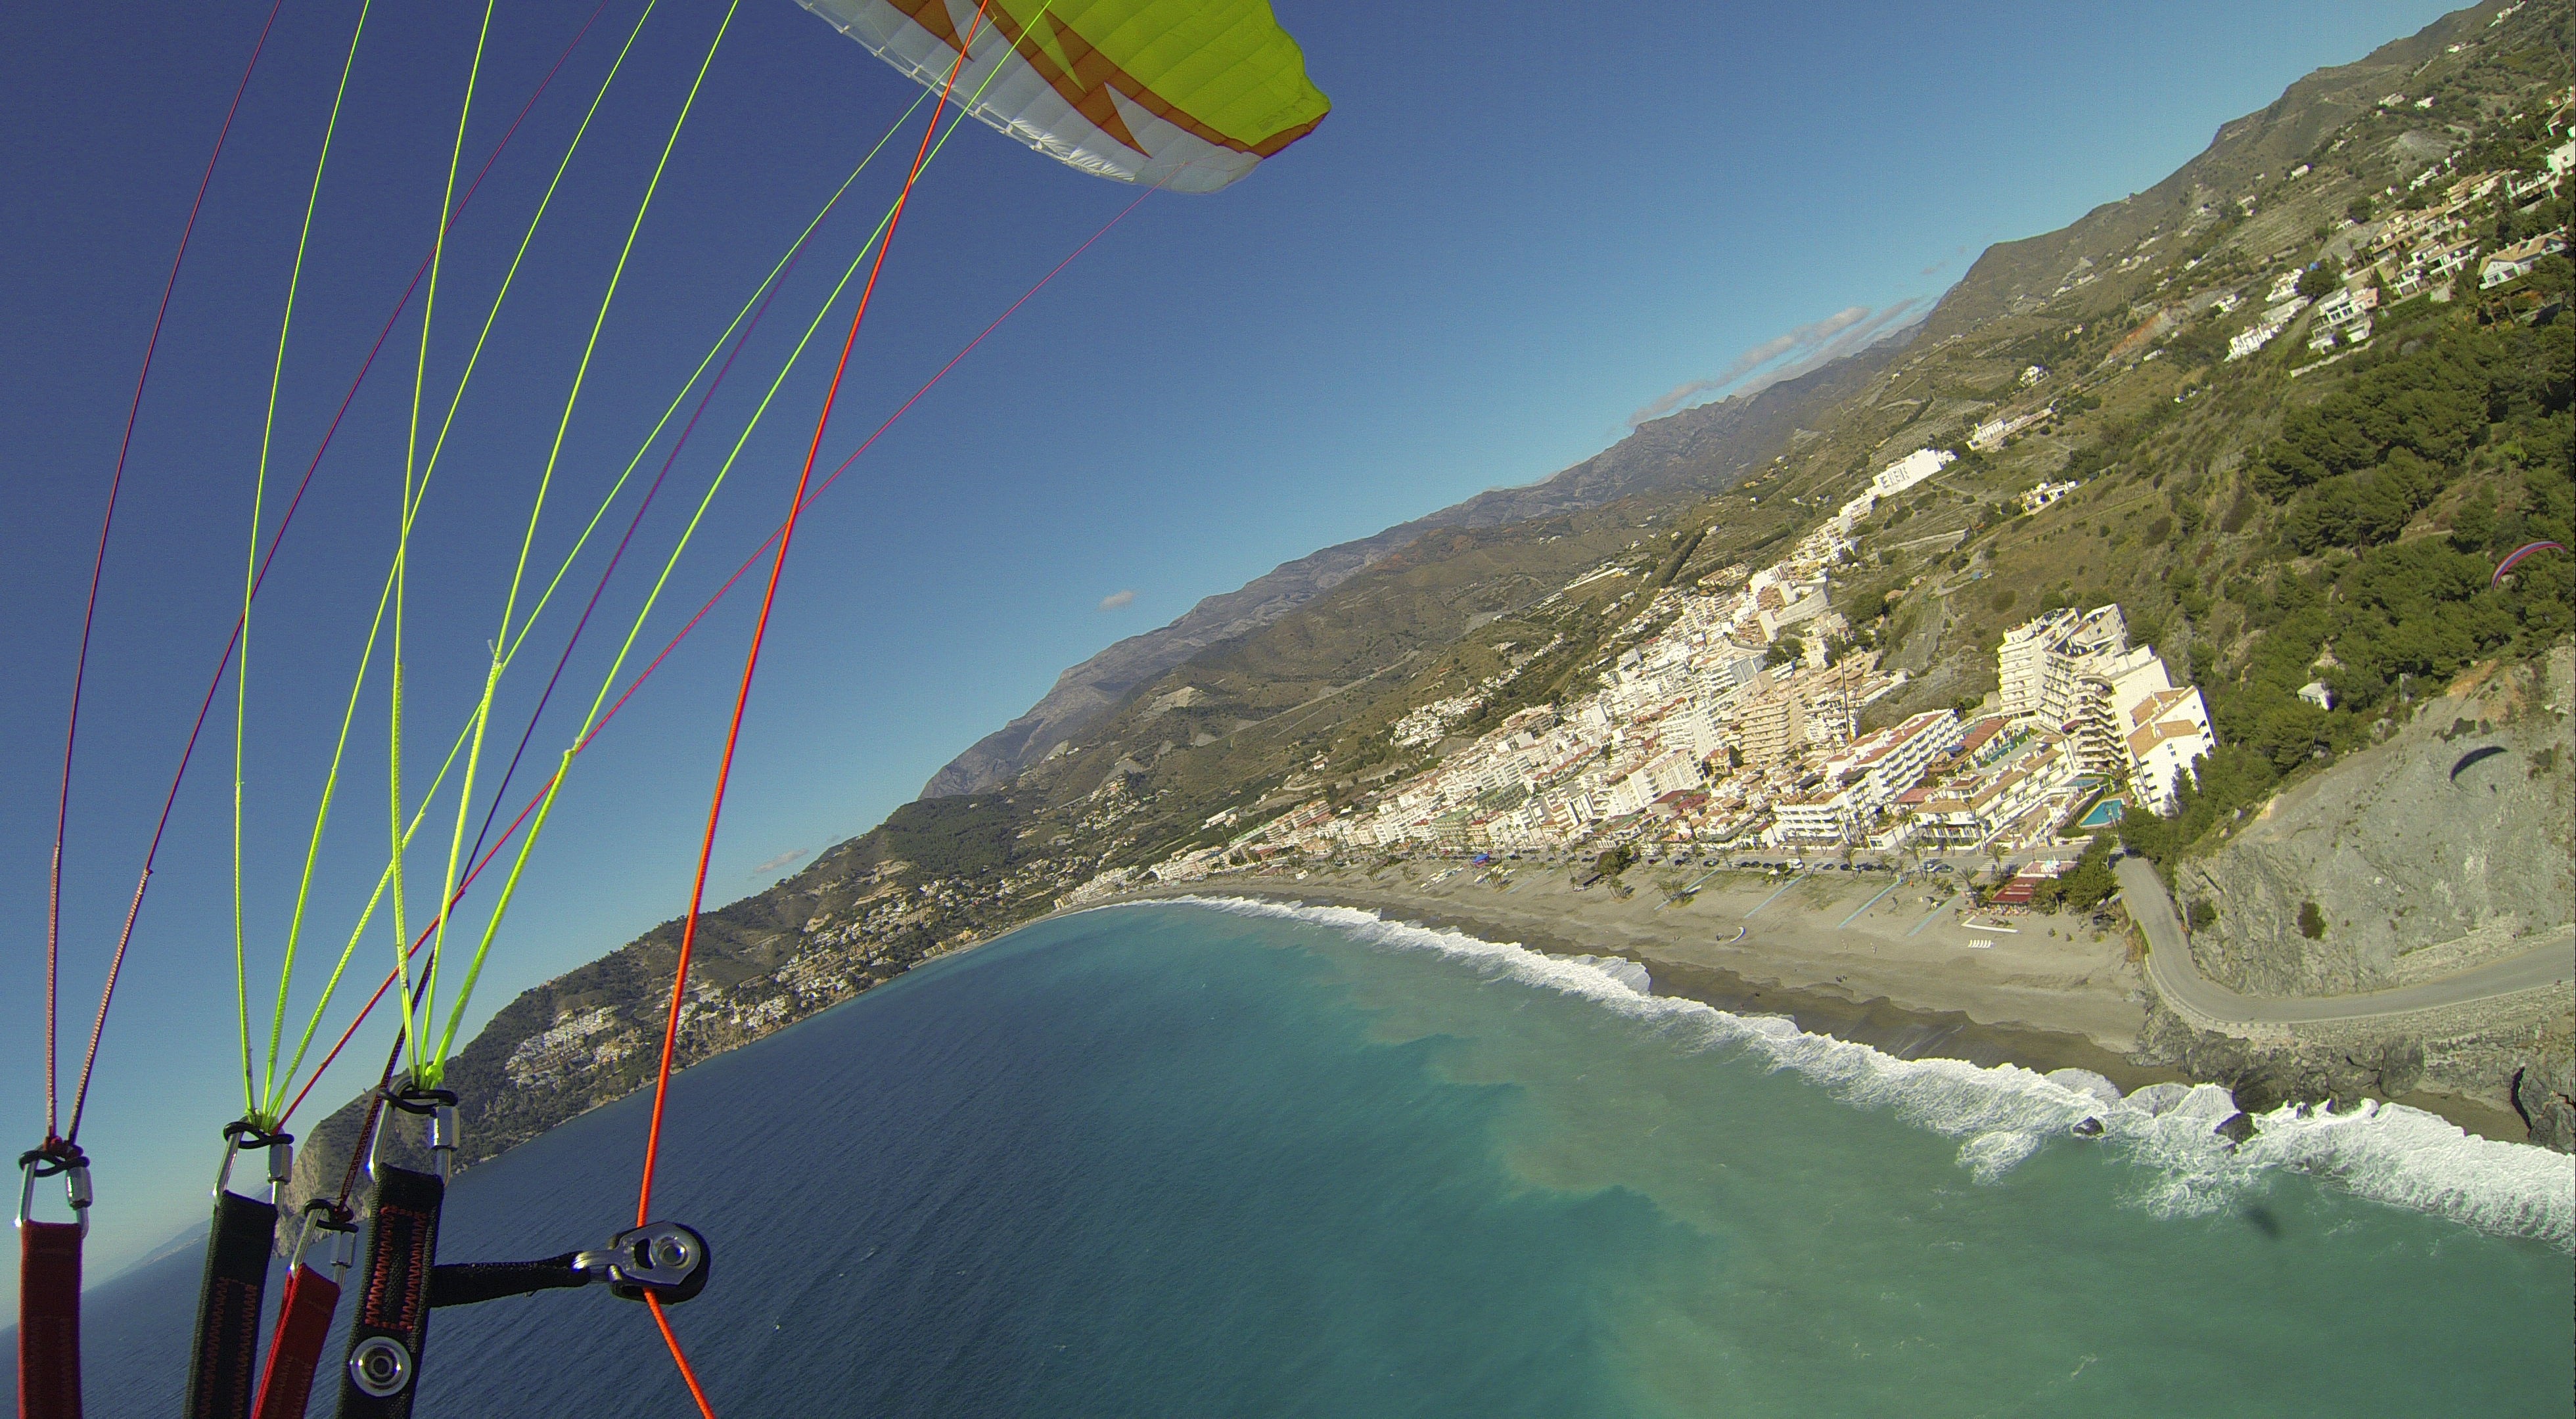
beach, sea, adventure, mountain range, sailing, freedom, extreme sport, paragliding, sports, air sports, heradura, windsports